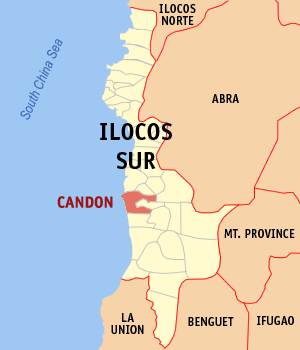
Candon est une ville de 4ᵉ classe située dans la province d'Ilocos Sur aux Philippines. Selon le recensement de 2010 elle est peuplée de 57 884 habitants.